The Royal Arctic Institute

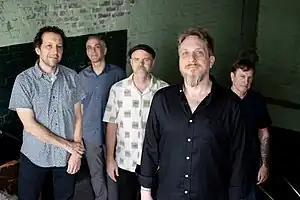
The Royal Arctic Institute 2022

The Royal Arctic Institute is a cinematic instrumental post-jazz quintet from New York City. The band is composed of drummer Lyle Hysen (Das Damen, Arthur Lee), guitarists John Leon (Roky Erickson, Summer Wardrobe, Abra Moore) and Lynn Wright (And The Wiremen, Bee And Flower, Shilpa Ray), bassist David Motamed (Das Damen, Two Dollar Guitar, Arthur Lee, Townes Van Zandt), and keyboardist Carl Baggaley (Headbrain, Gramercy Arms). The band name is a reference to the fantasy trilogy His Dark Materials by Philip Pullman. All five members of the Royal Arctic Institute have spent decades playing in various ensembles, working as studio musicians, backing musicians, and touring musicians; Motamed and Hysen have played together since they were both 13 years old.